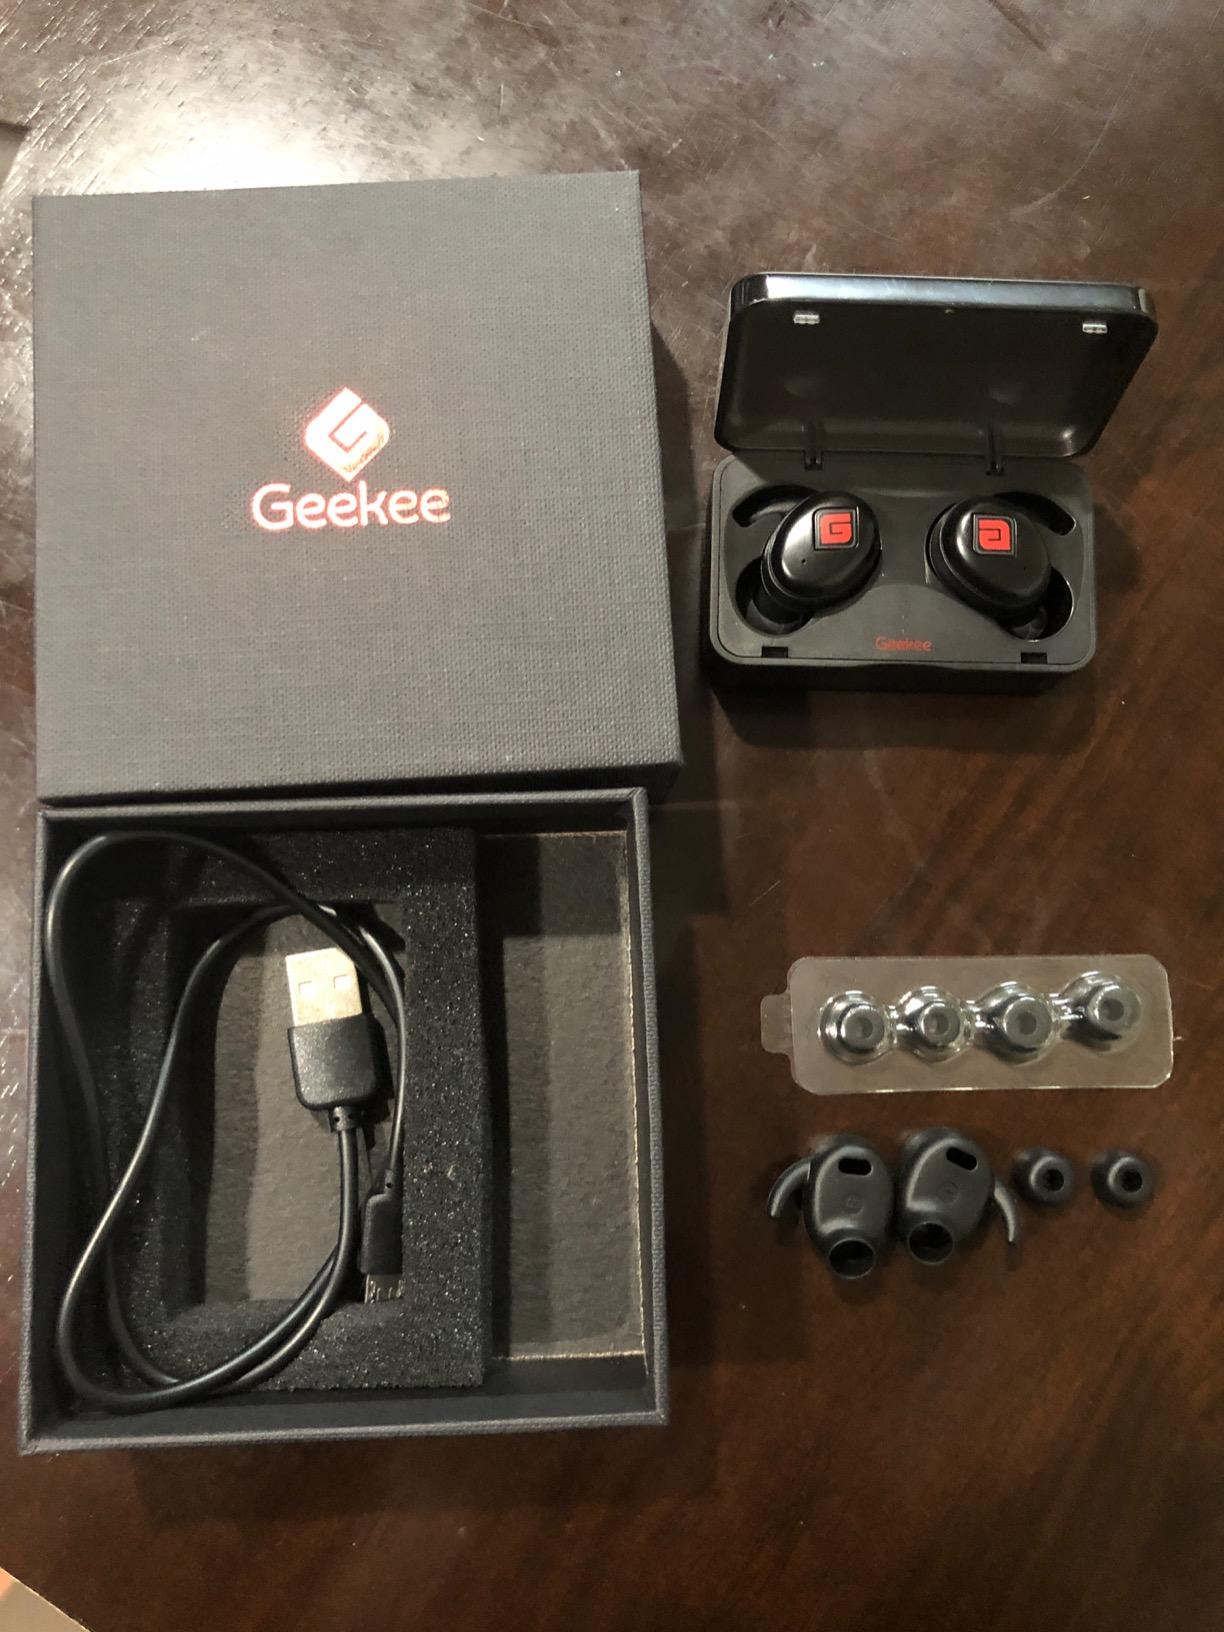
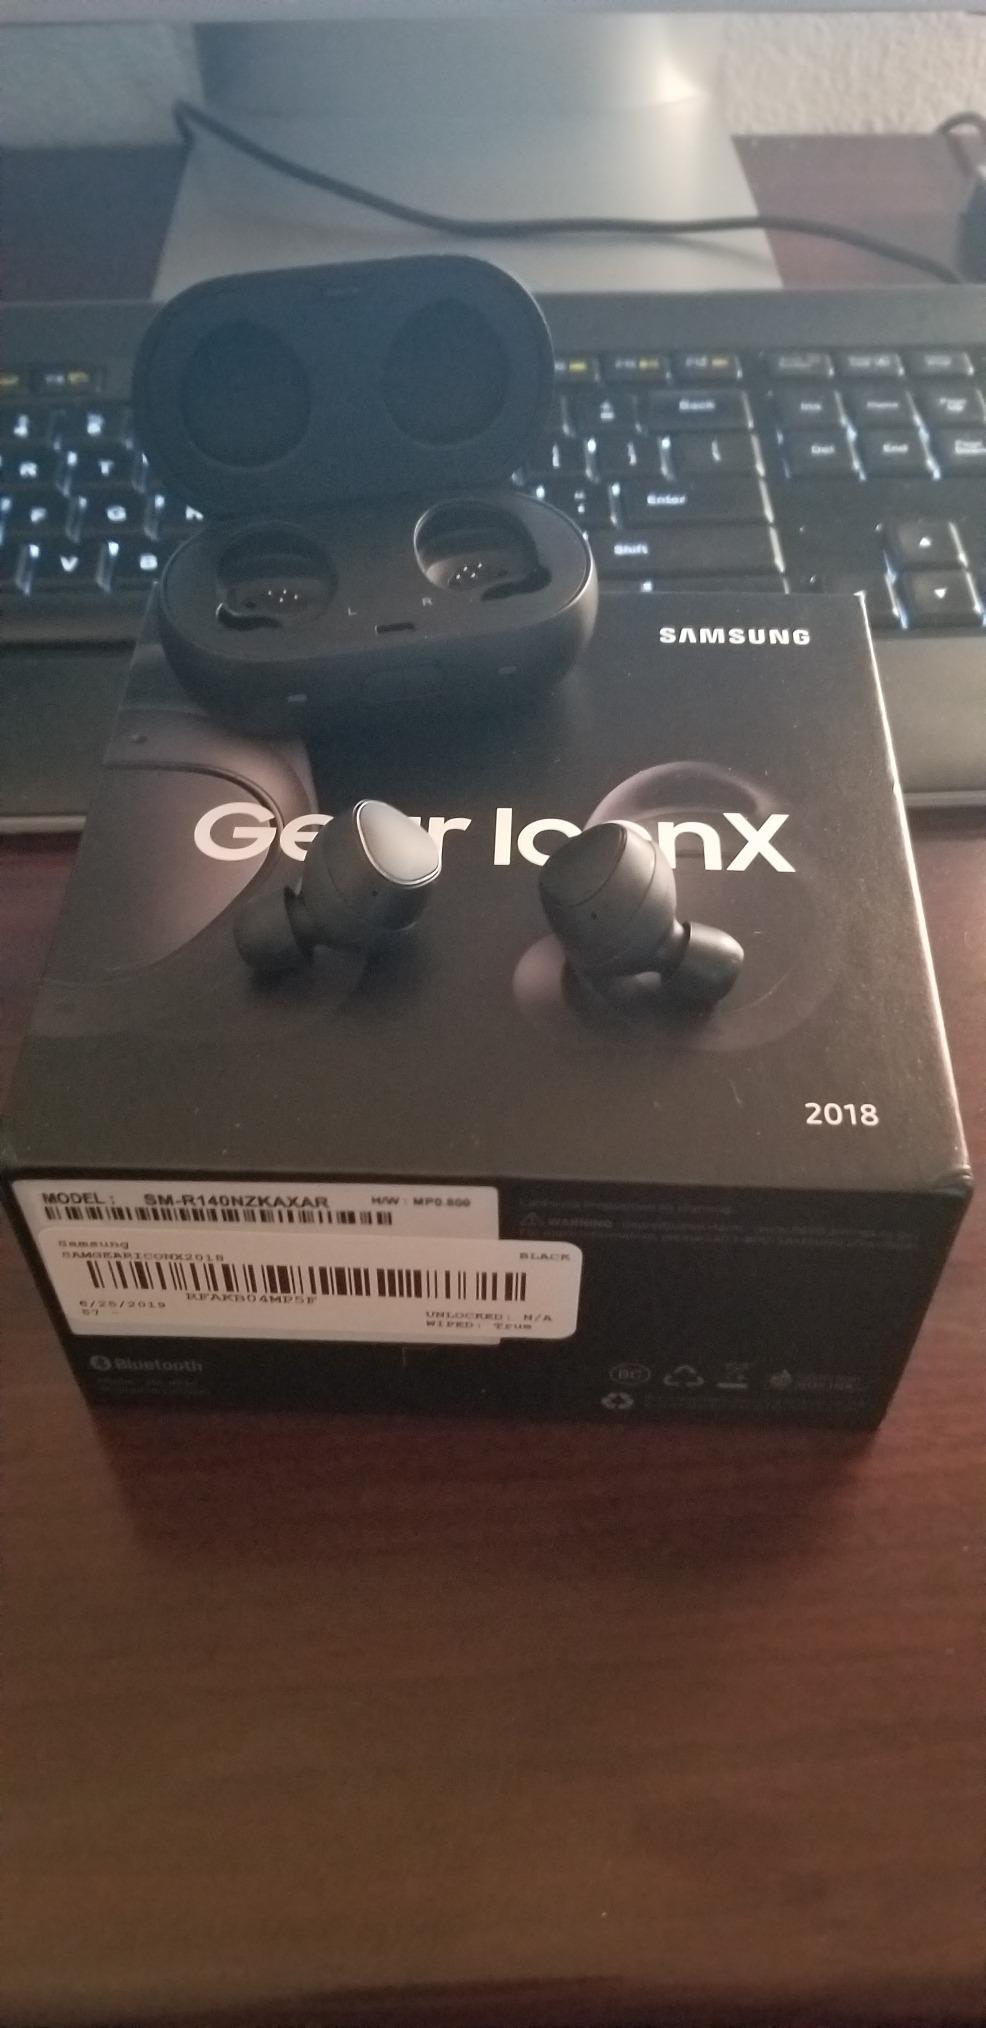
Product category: earbuds
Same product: no